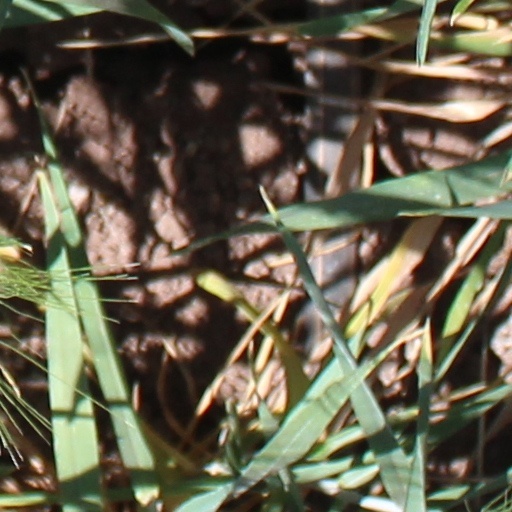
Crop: wheat